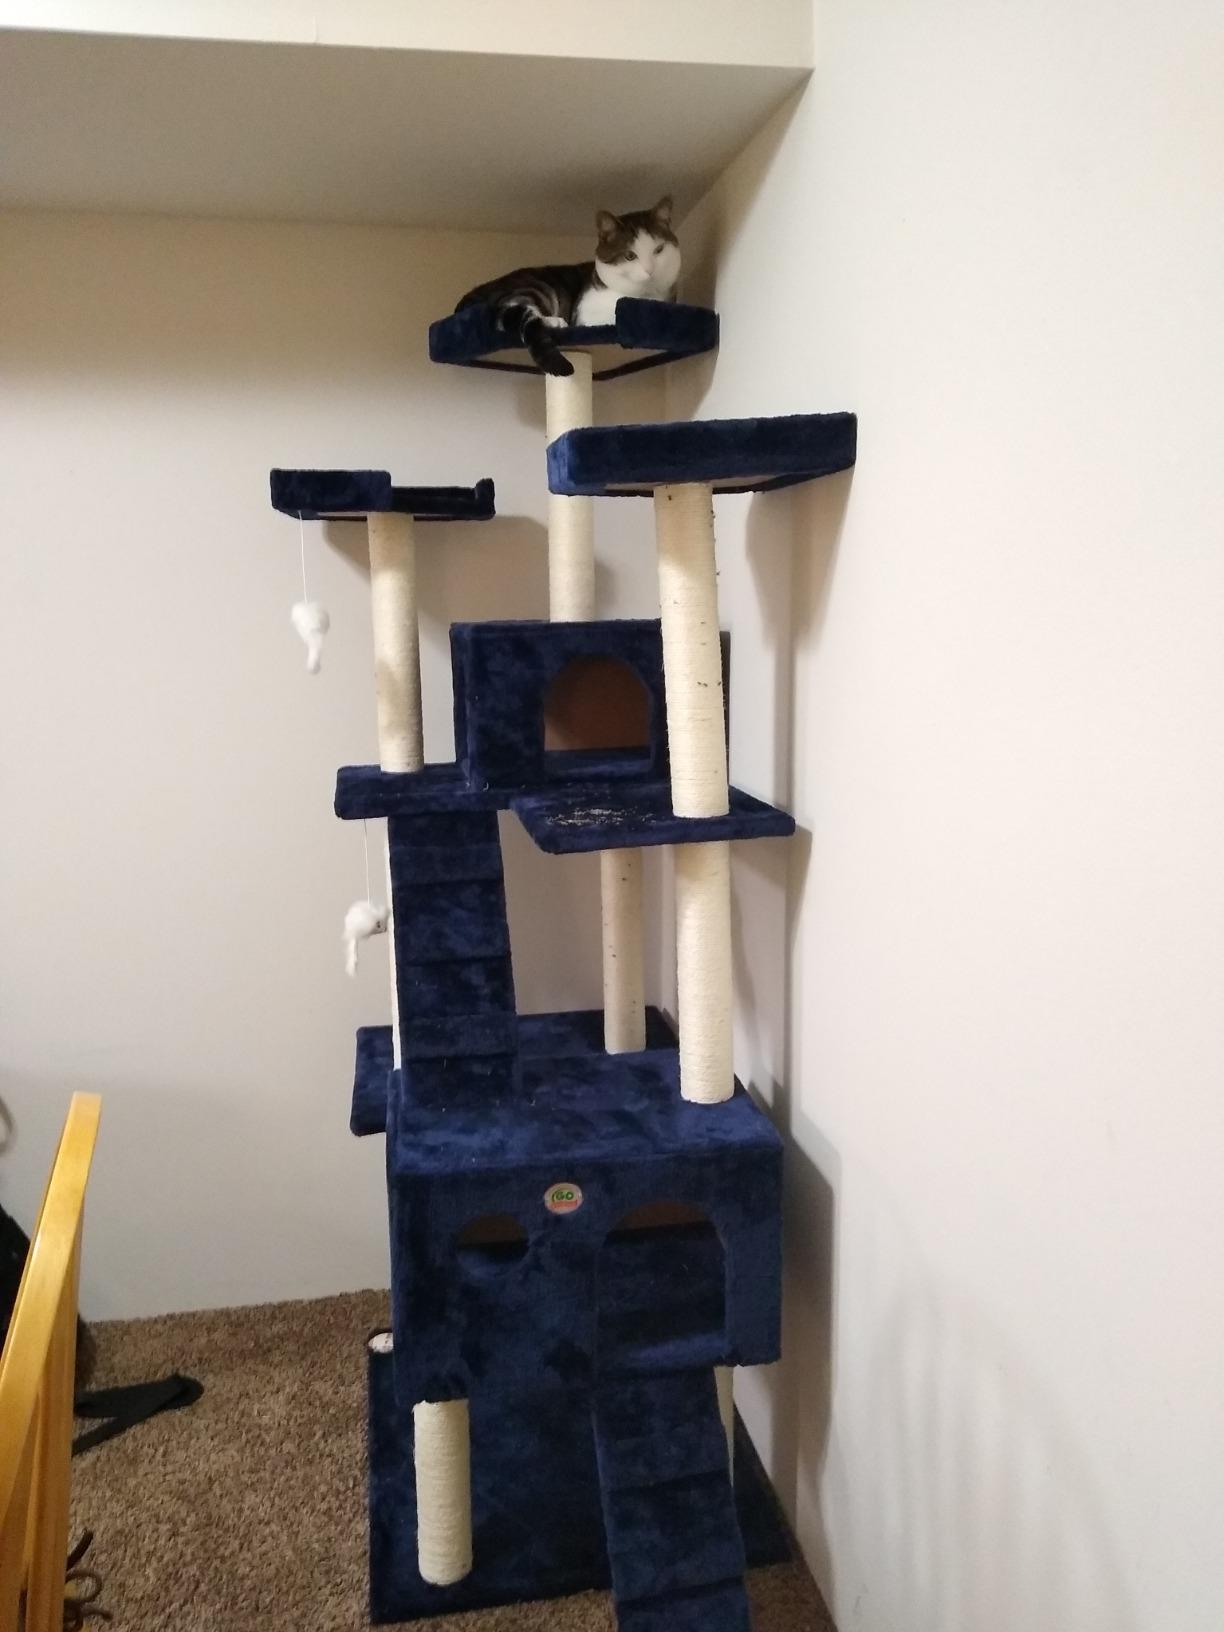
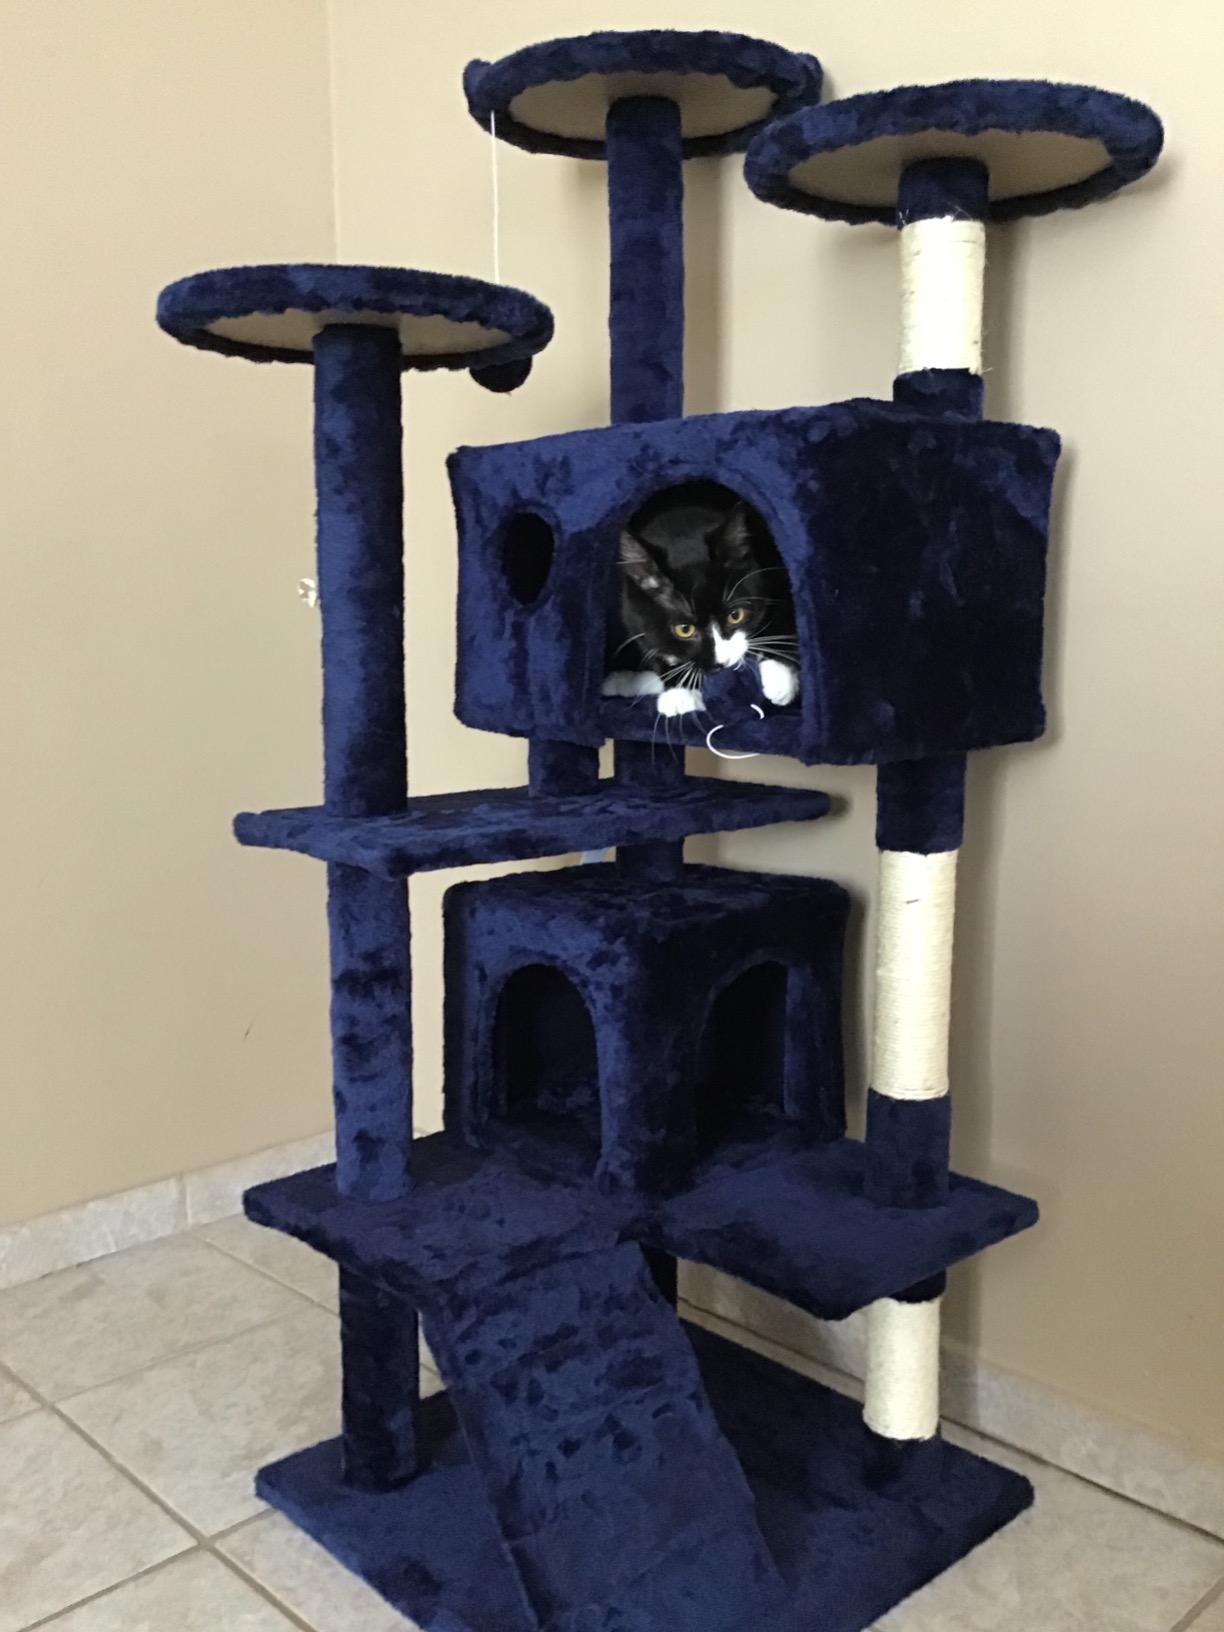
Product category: items_cat tree
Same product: no